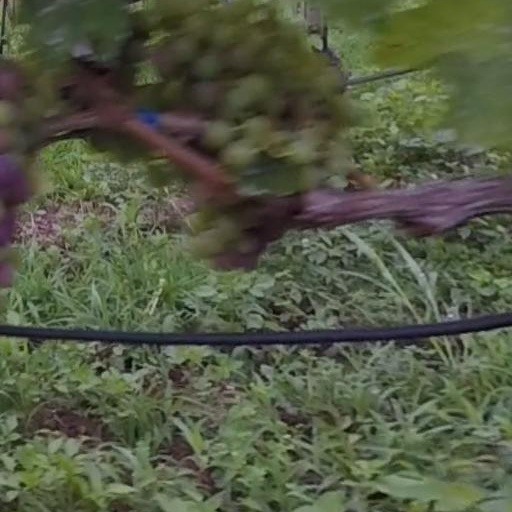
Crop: grape